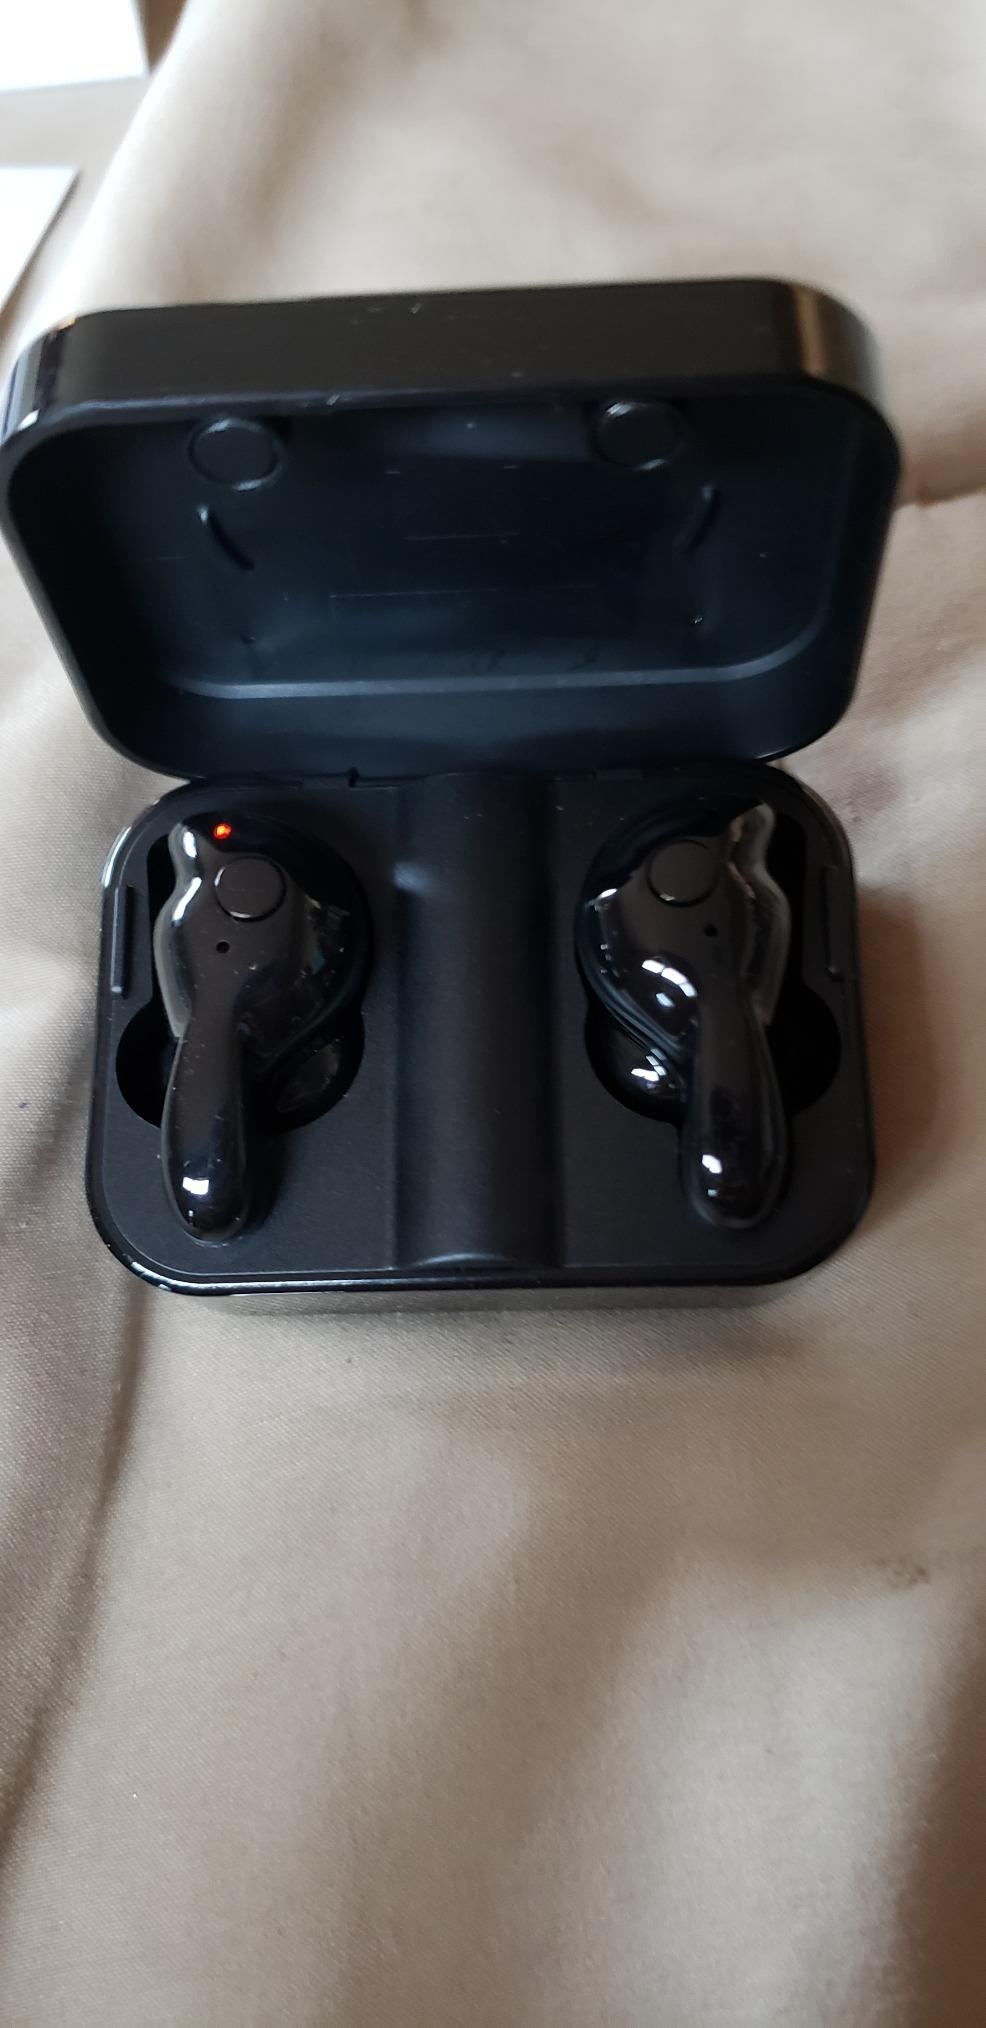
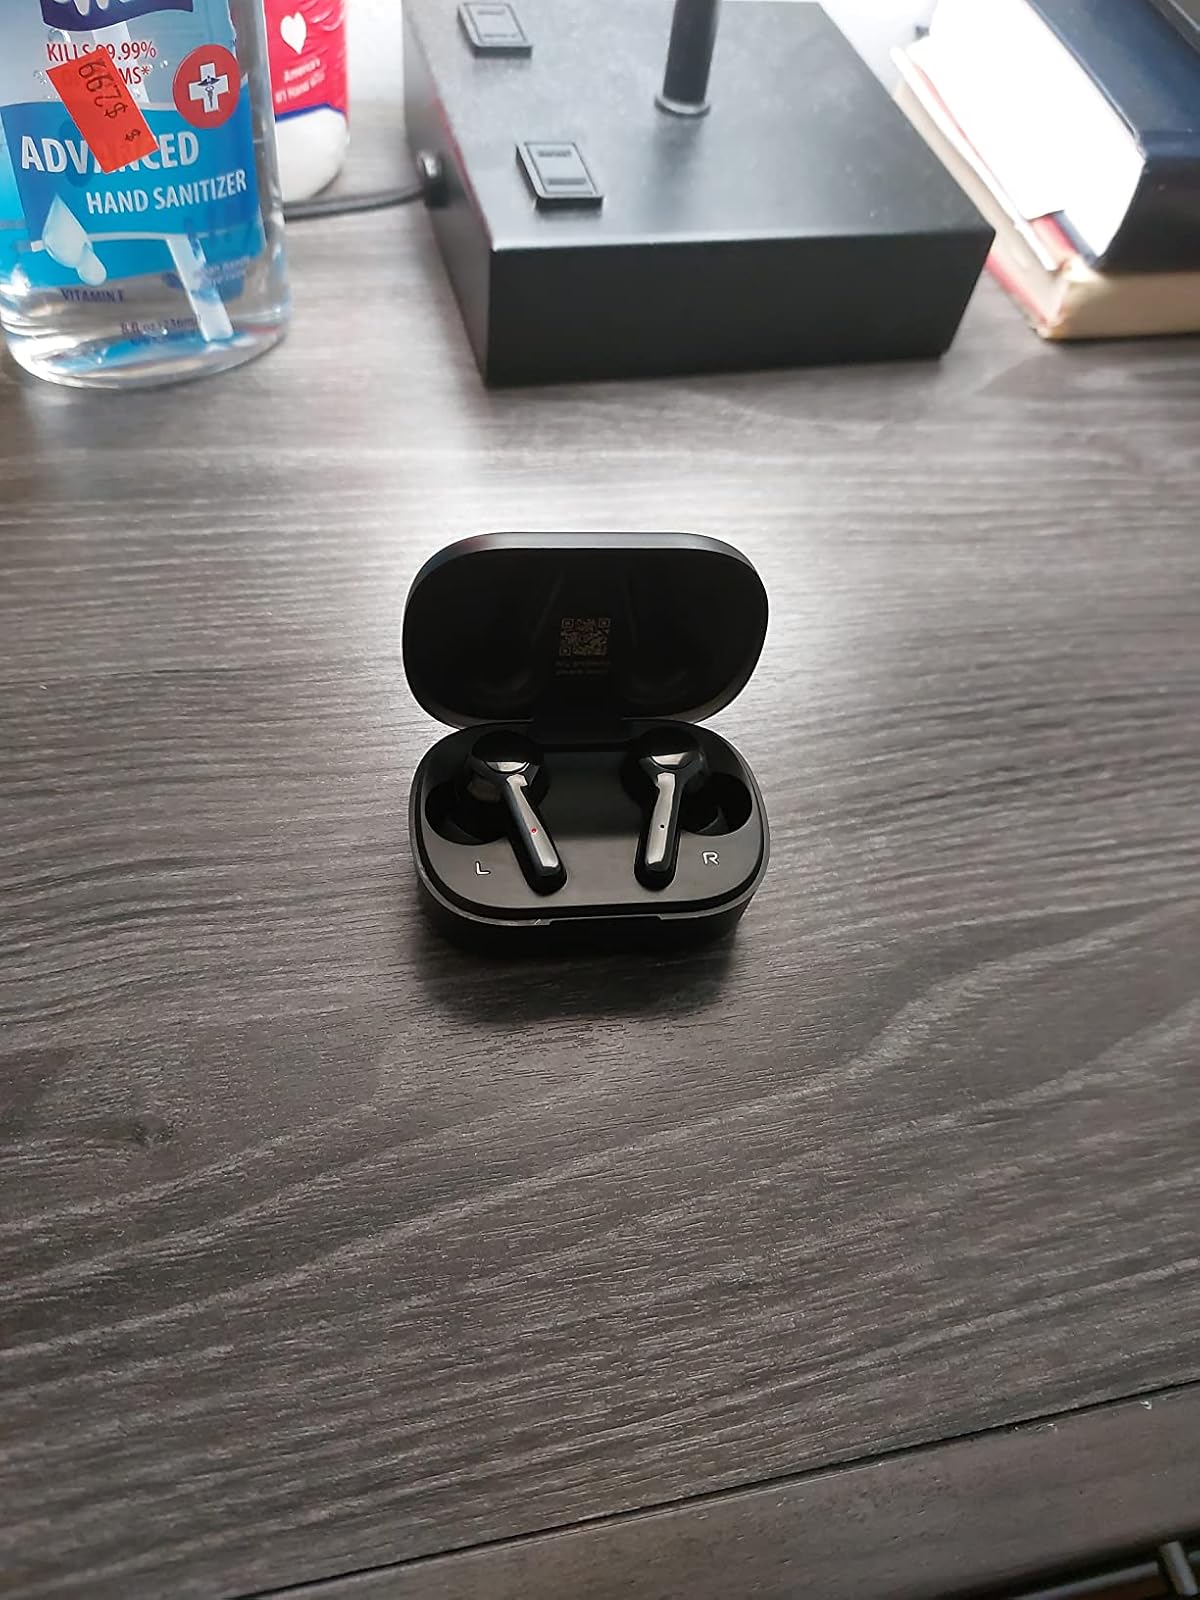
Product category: earbuds
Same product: no